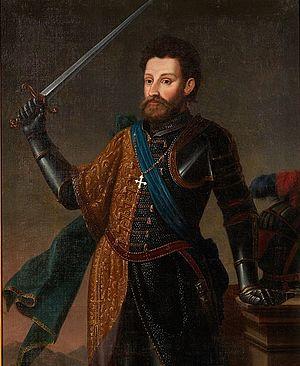
Peinture à l'huile du 18e siècle, représentant Pierre II de Savoie, conservée au Palais Royal de Venaria Reale.
Cette page dresse une liste de personnalités nées au cours de l'année 1203 :
Cette page dresse une liste de personnalités nées au cours de l'année 1204 :
Pierre II de Savoie, dit « le Petit Charlemagne », né en 1203, peut-être au château de Suse, et mort le 16 mai 1268 au château de Pierre-Châtel, est un prince souverain du comté de Savoie de 1263 à 1268.